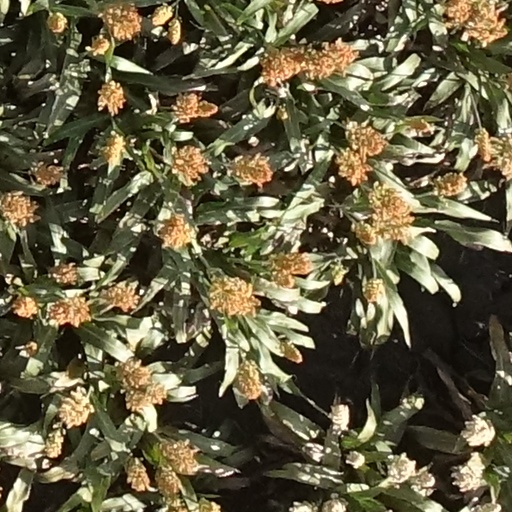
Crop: sorghum